Ceremonial maces in the United Kingdom

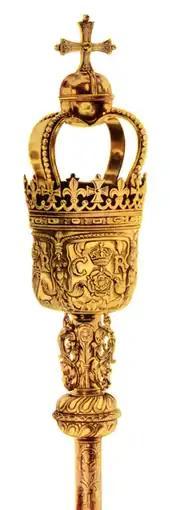
Top of a royal mace bearing the cypher of Charles II

The House of Commons mace, carried by the Serjeant-at-Arms, is placed on brackets on top of the Table of the House in front of the Speaker. When the Commons sits as a Committee of the Whole House, or when Finance Bills are discussed, the Mace sits under the table. It is long and weighs . It was made in 1660, was refurbished in 1767, and is one of five that have been used in the Commons at various periods since the Restoration: from 1660 to 1670, 1678 to 1690, and 1825 to the present day.